History of Monterrey

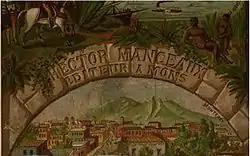
Monterrey. Picture of 1889.

But this Kingdom was only that in name. The first few people-about 34, including children -had to go through many hardships, eating burdock offered them by the springs of water, raising small livestock and farming. Their houses were made of adobe and everything built was gradually destroyed by the rains and floods of 1611. With the death of Montemayor, his son Diego replaced him in office but died the following year. The viceroy then appointed Lieutenant General Agustin de Zavala. He was a rich Zacatecas miner and managed the city through magistrates. Successively these magistrates were Cristobal de Irurrea, Diego Rodriguez and Alonso Lucas el Bueno.